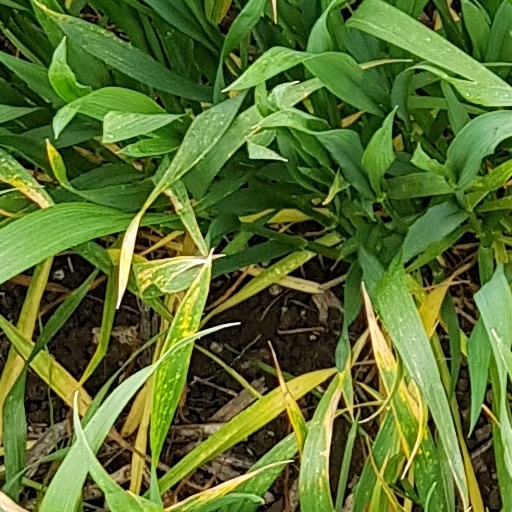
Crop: wheat